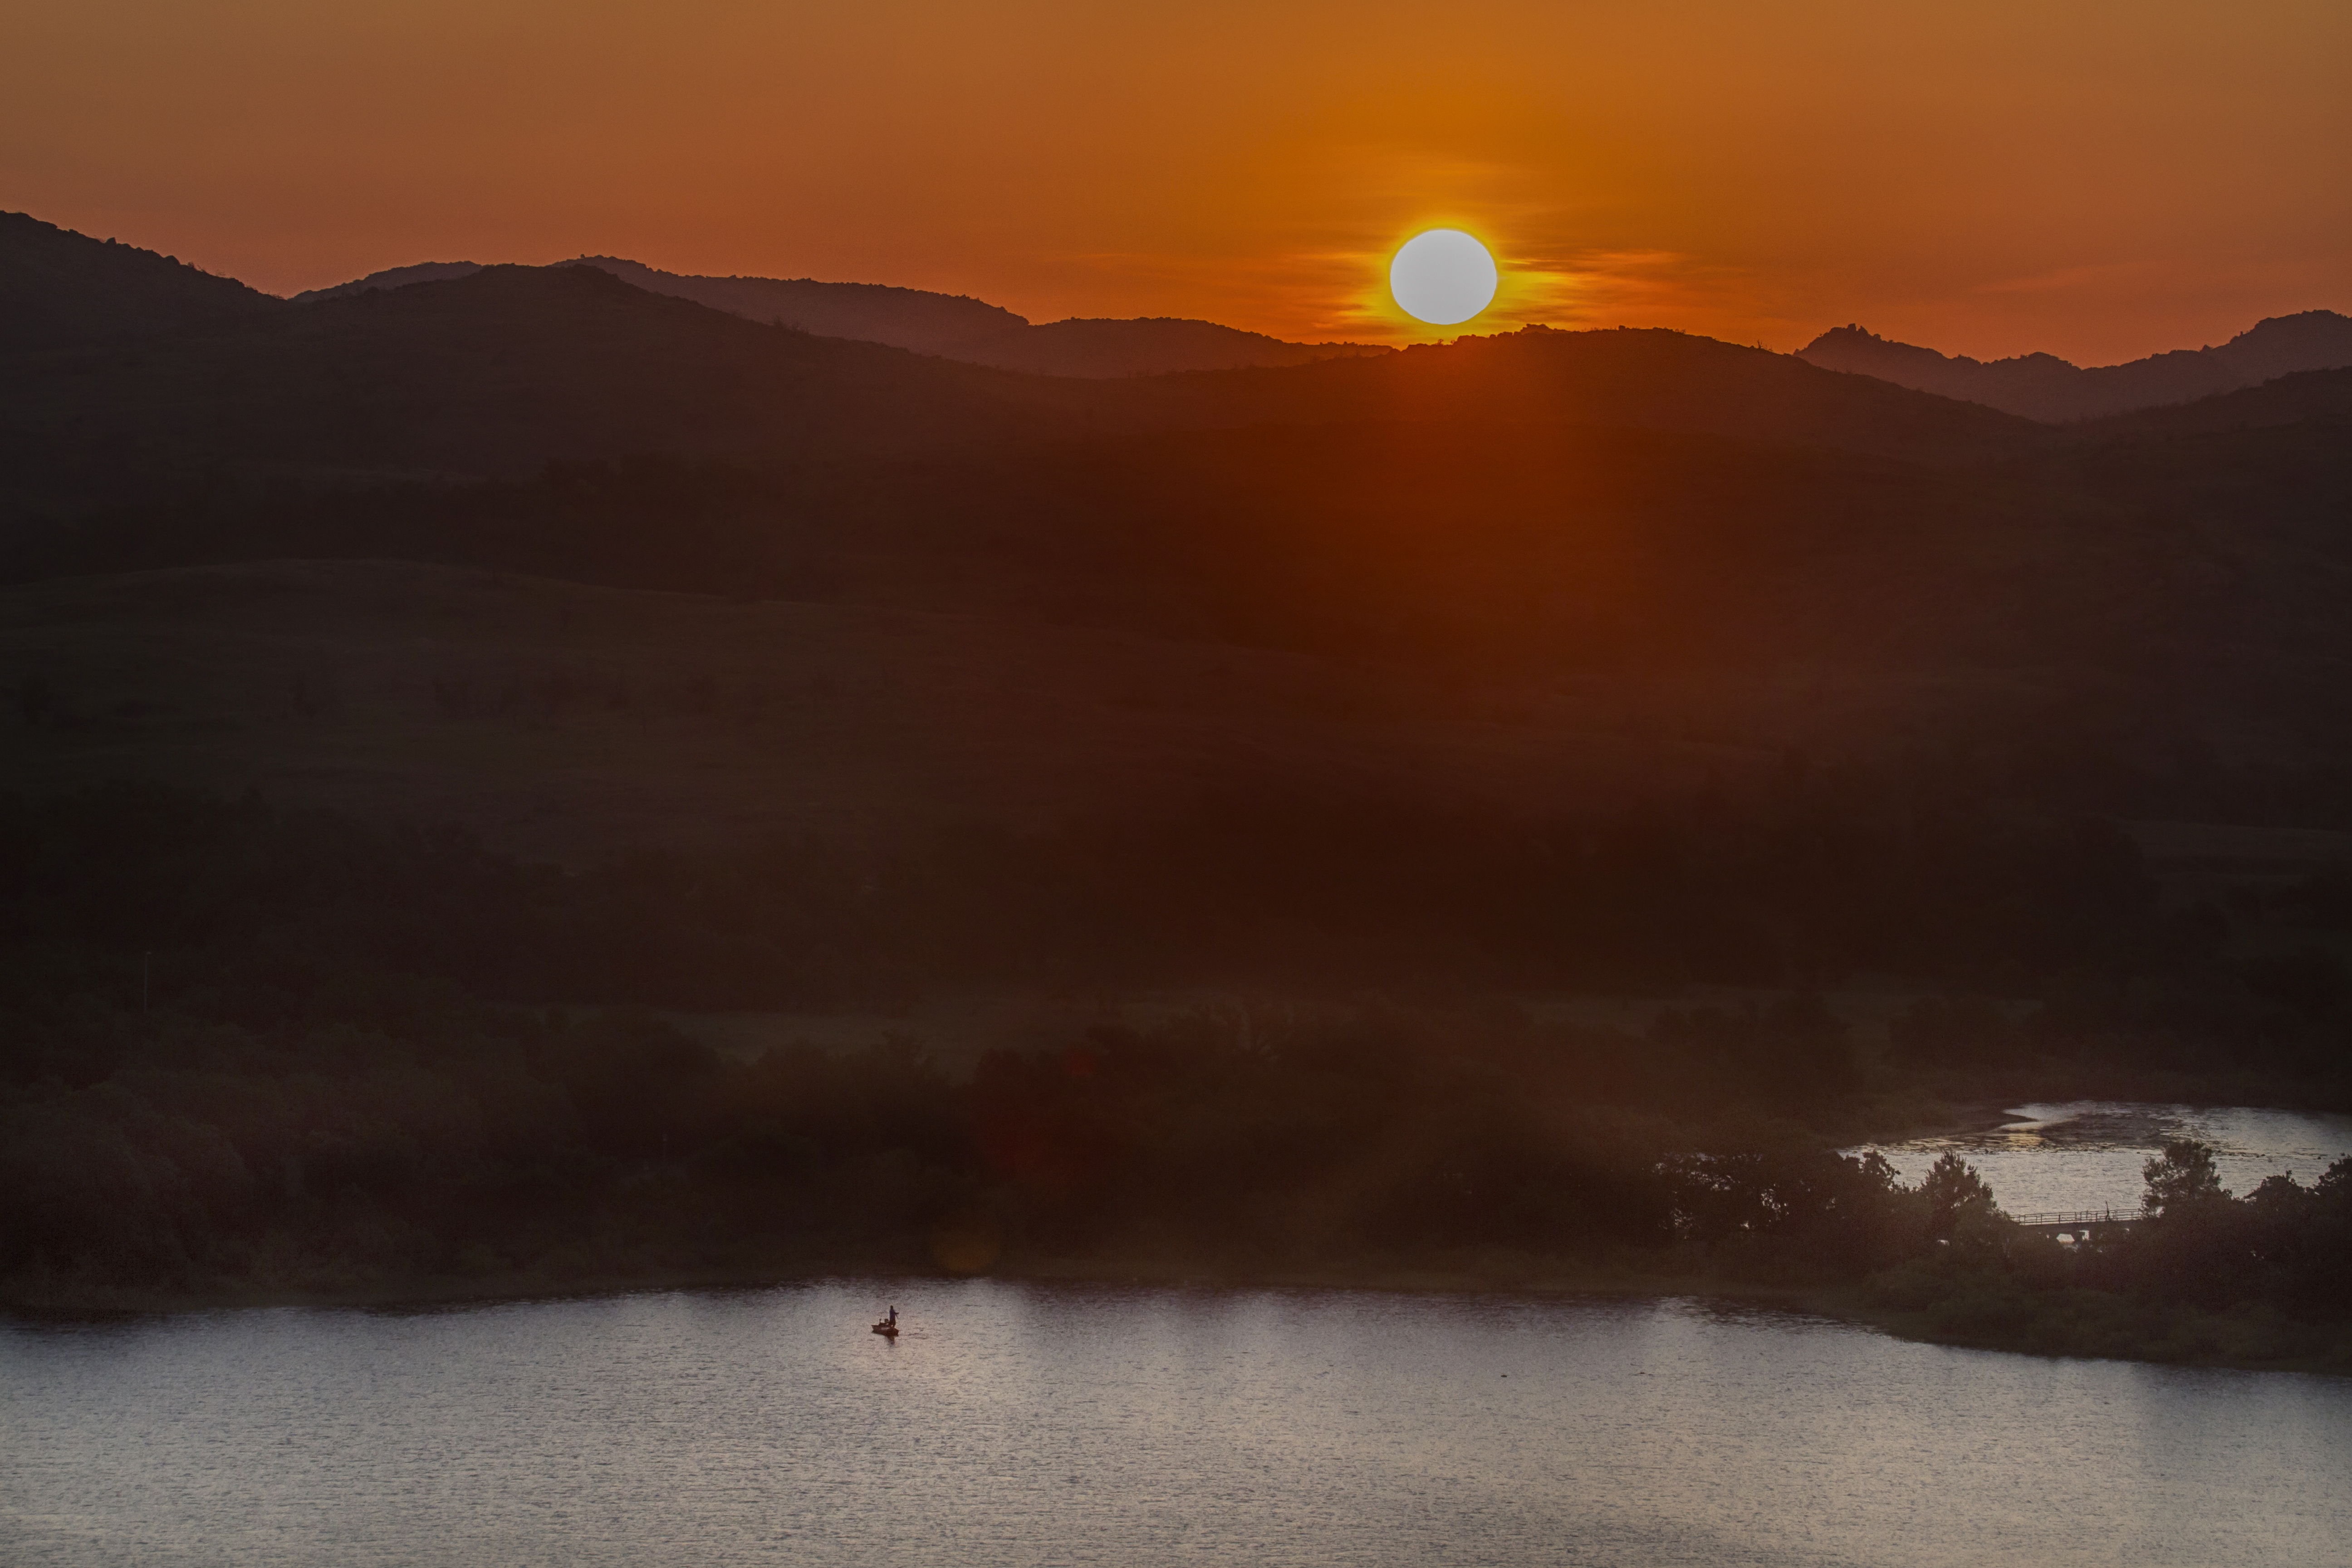
sea, mountain, sunrise, sunset, sunlight, morning, lake, dawn, dusk, evening, reflection, oklahoma, larrysmith, wichitamountains, lakequanahparker, atmospheric phenomenon